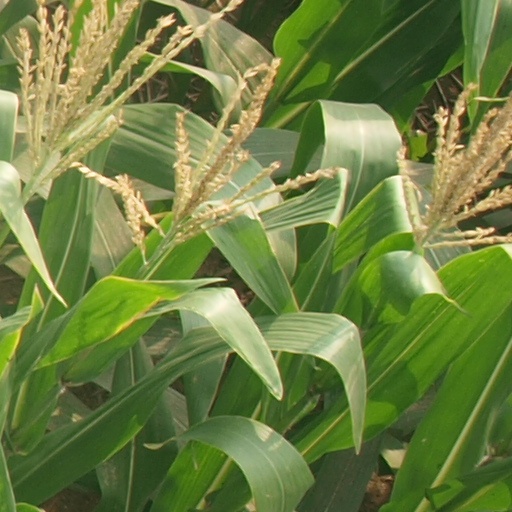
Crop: maize; corn